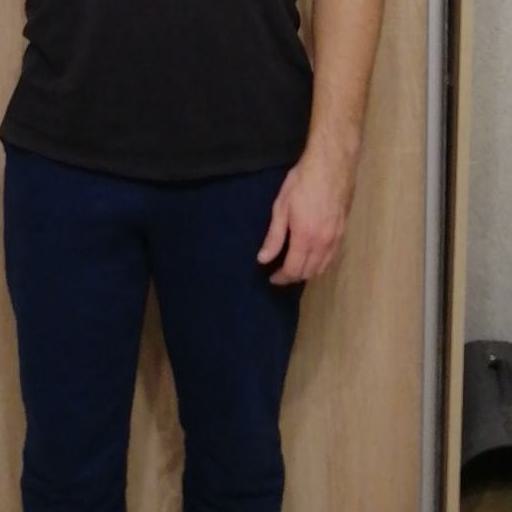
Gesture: no_gesture